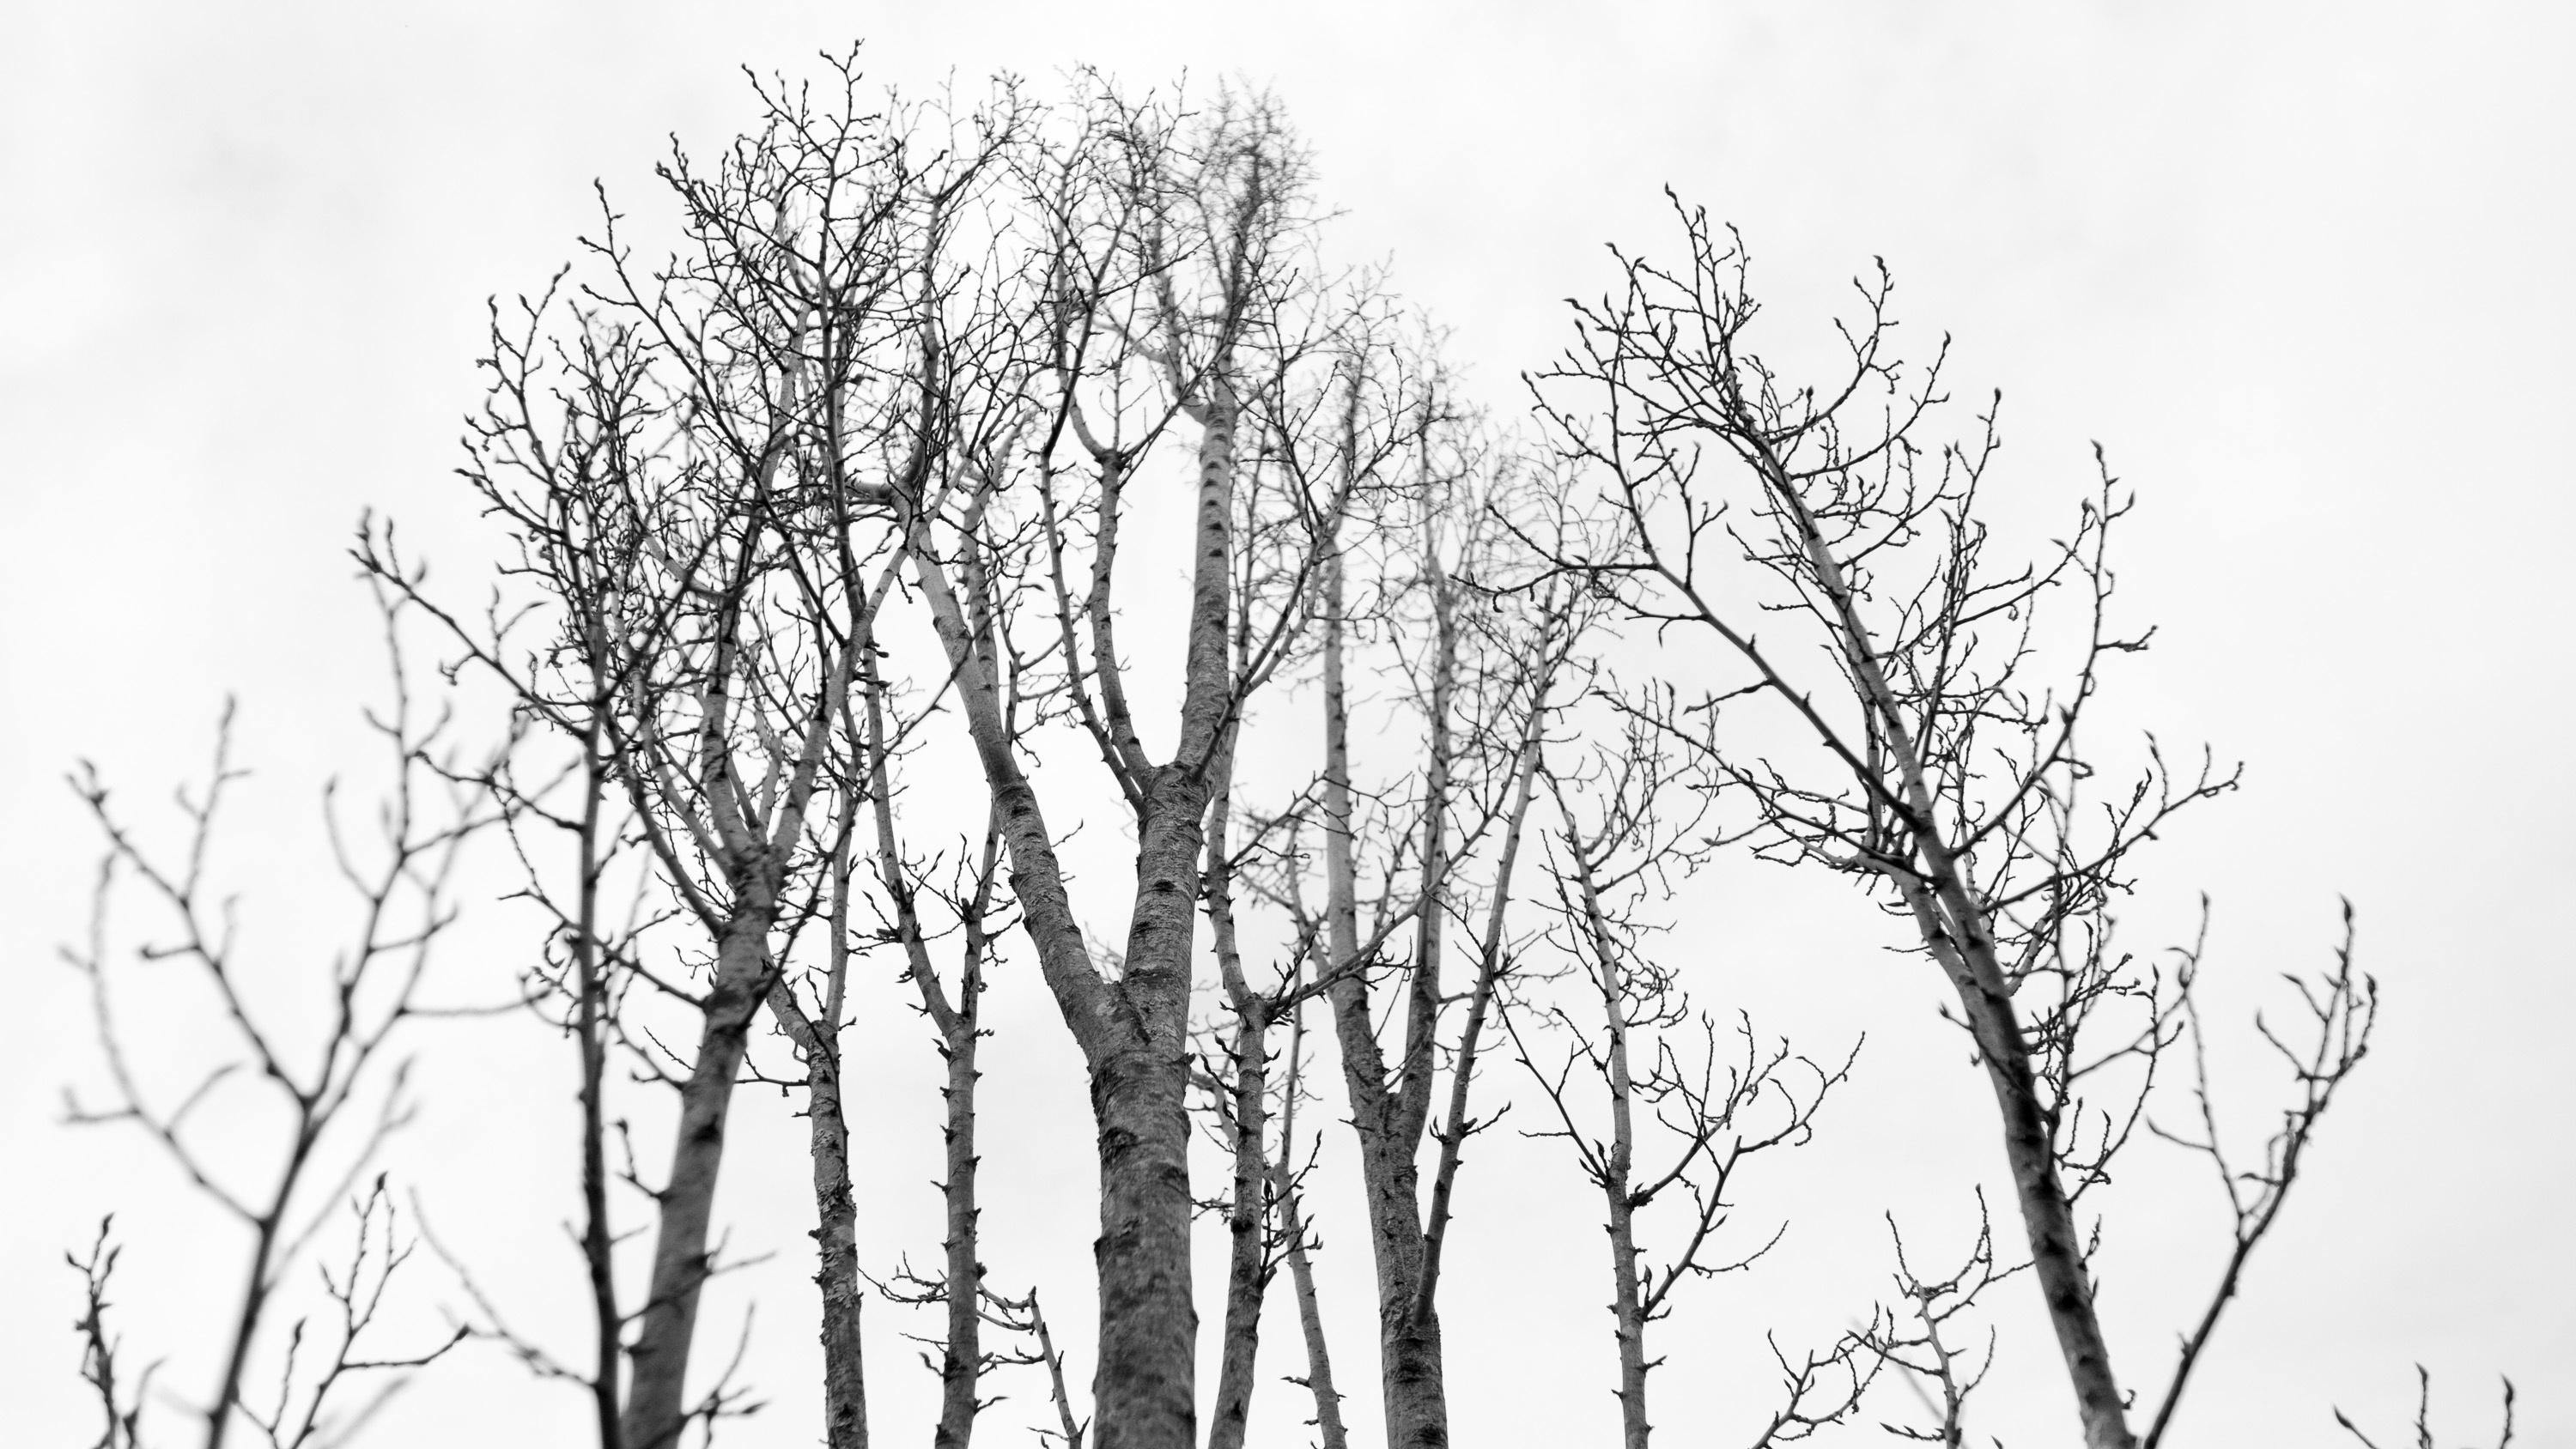
tree, branch, winter, black and white, plant, birch, monochrome, twig, drawing, monochrome photography, atmospheric phenomenon, woody plant